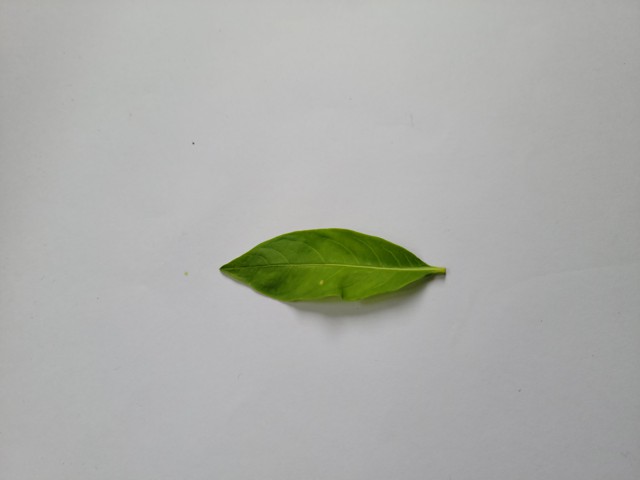
Plant: sarpagandha